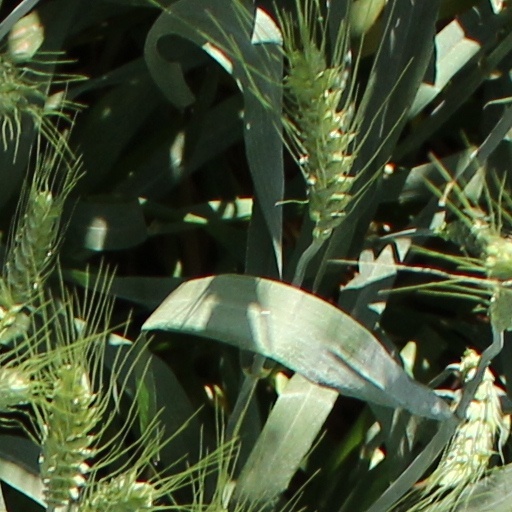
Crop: wheat